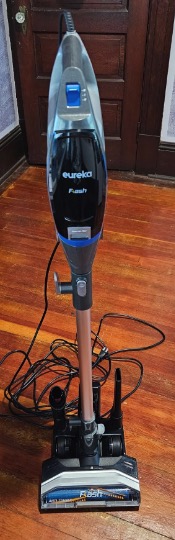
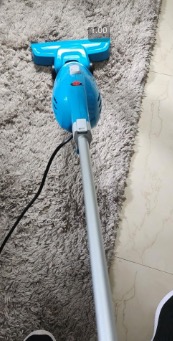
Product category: items_vacuum
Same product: no